Marine microorganisms

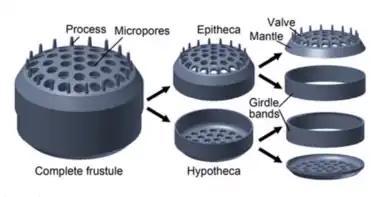

Coccolithophores are minute unicellular photosynthetic protists with two flagella for locomotion. Most of them are protected by a shell covered with ornate circular plates or scales called coccoliths. The coccoliths are made from calcium carbonate. The calcite shells are important to the marine carbon cycle. The term coccolithophore derives from the Greek for a "seed carrying stone", referring to their small size and the coccolith stones they carry. Under the right conditions they bloom, like other phytoplankton, and can turn the ocean milky white.